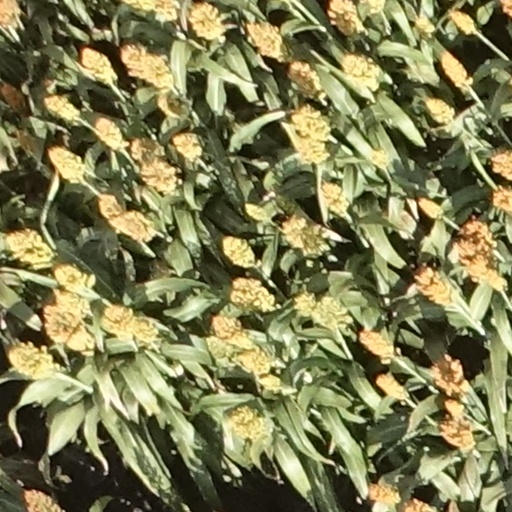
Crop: sorghum